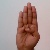
The image shows a hand gesture representing the letter 'B' in Indian Sign Language.